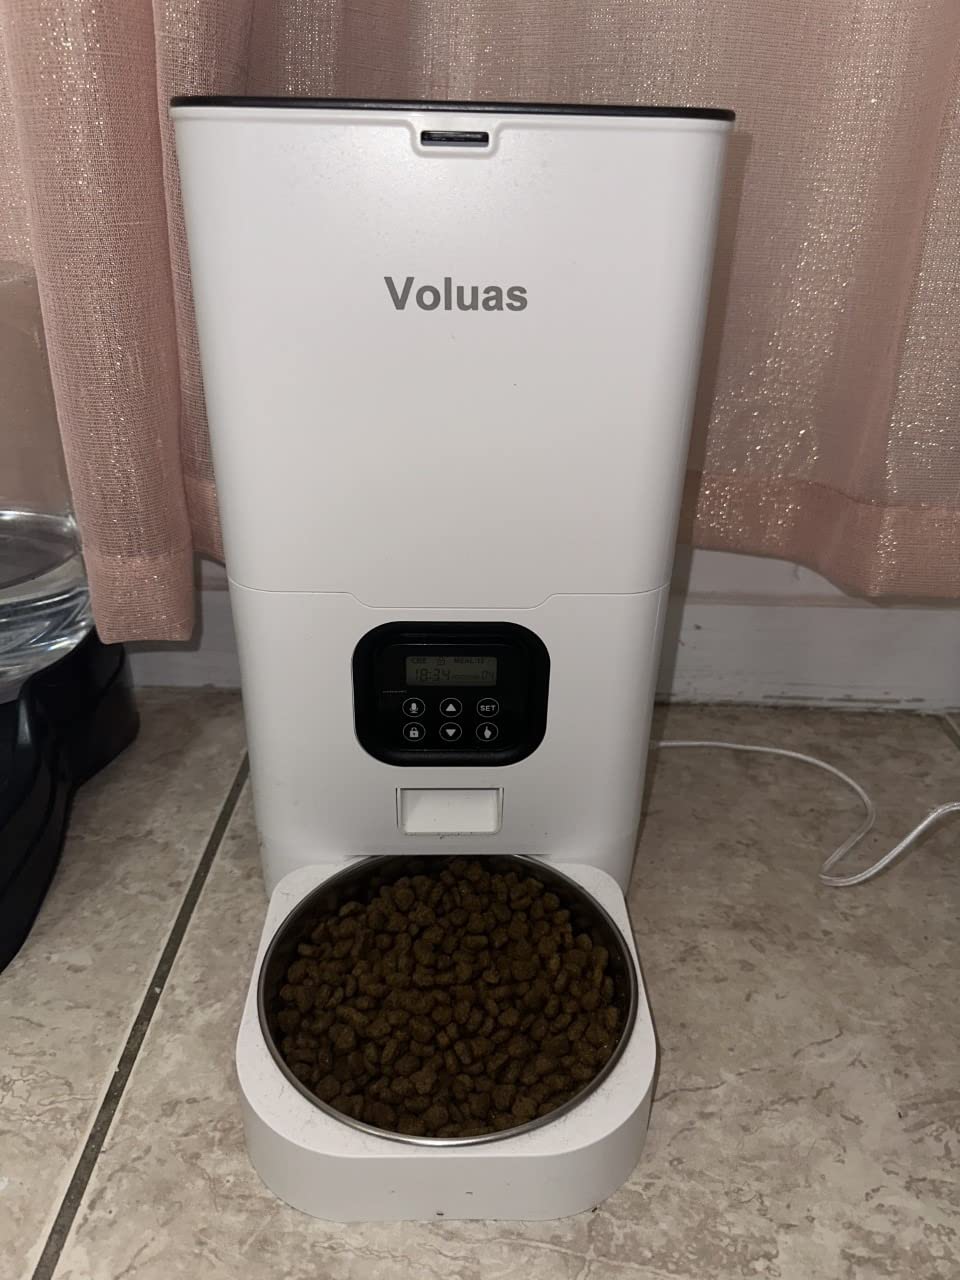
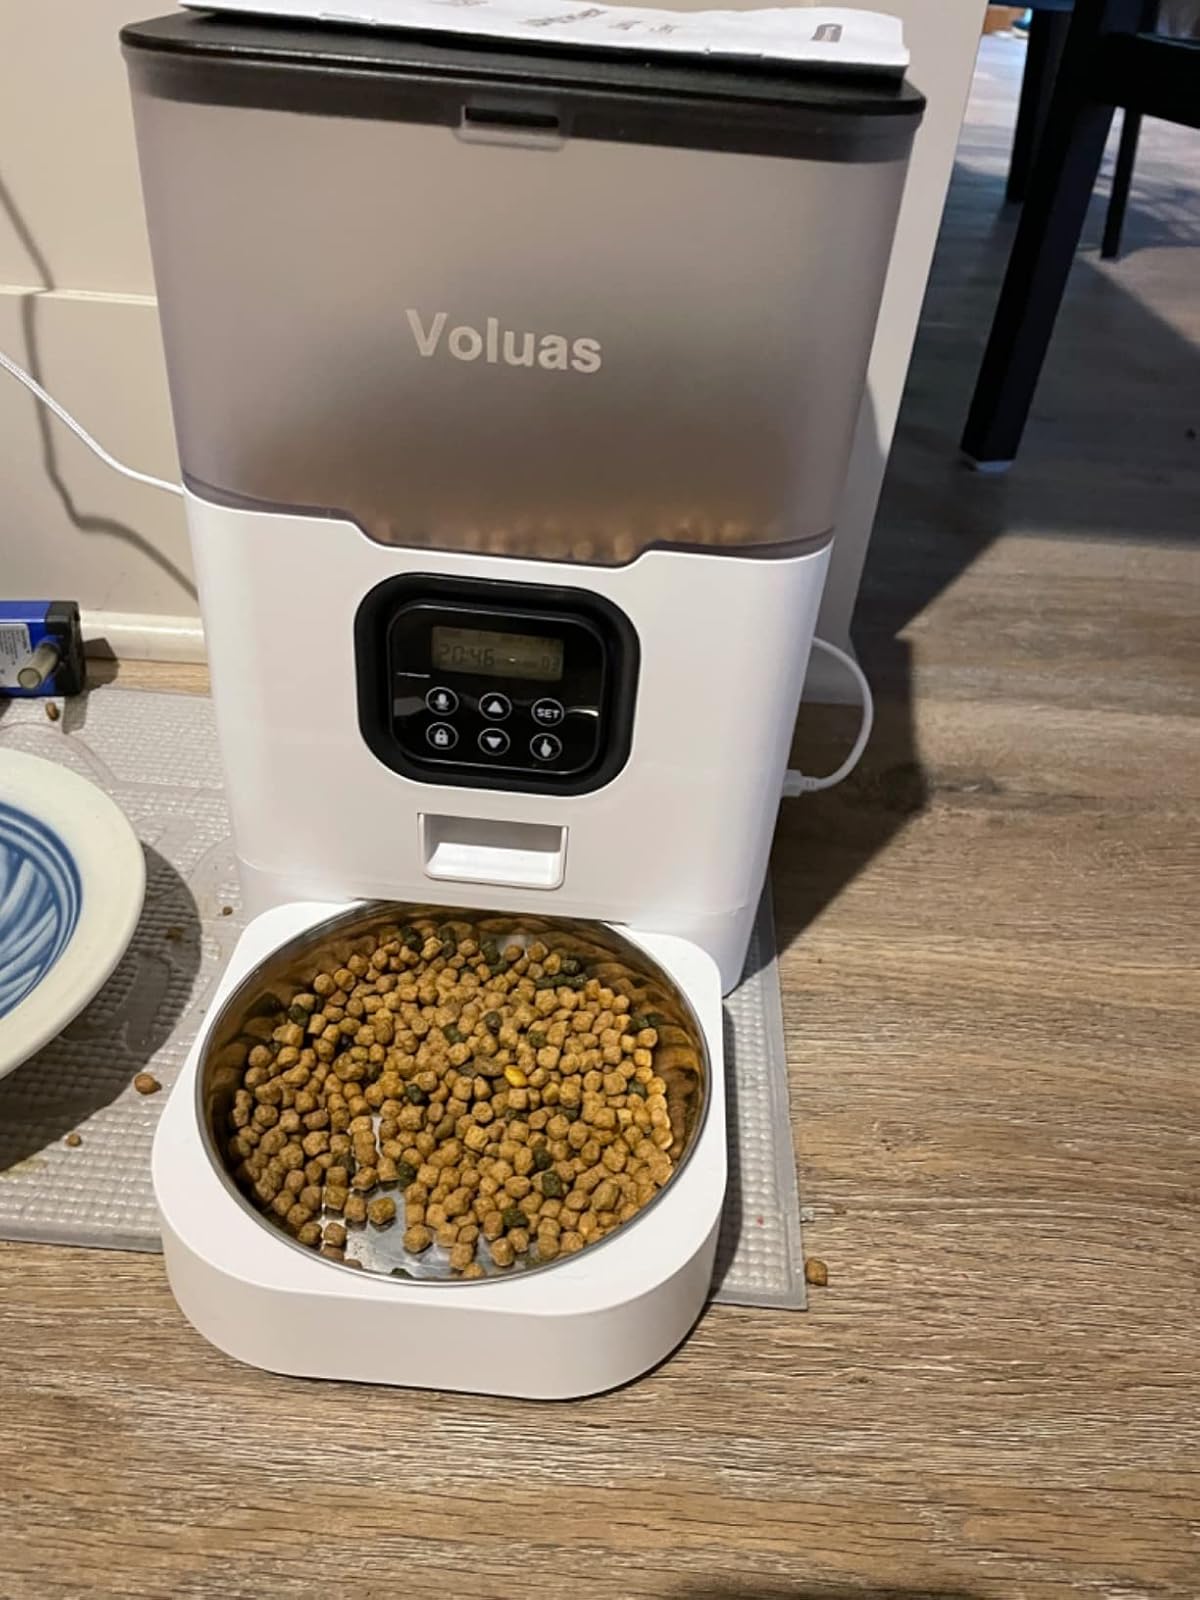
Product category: items_feeder
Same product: no